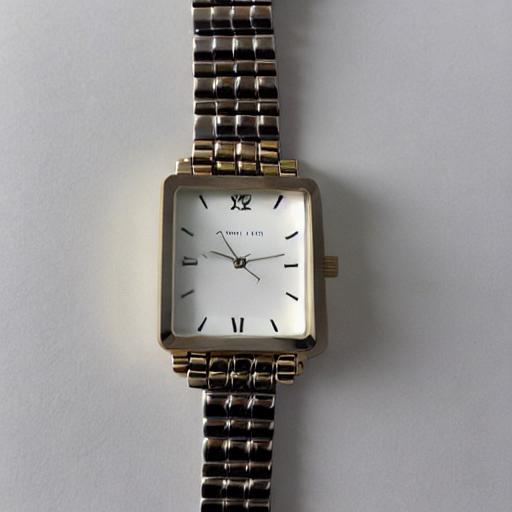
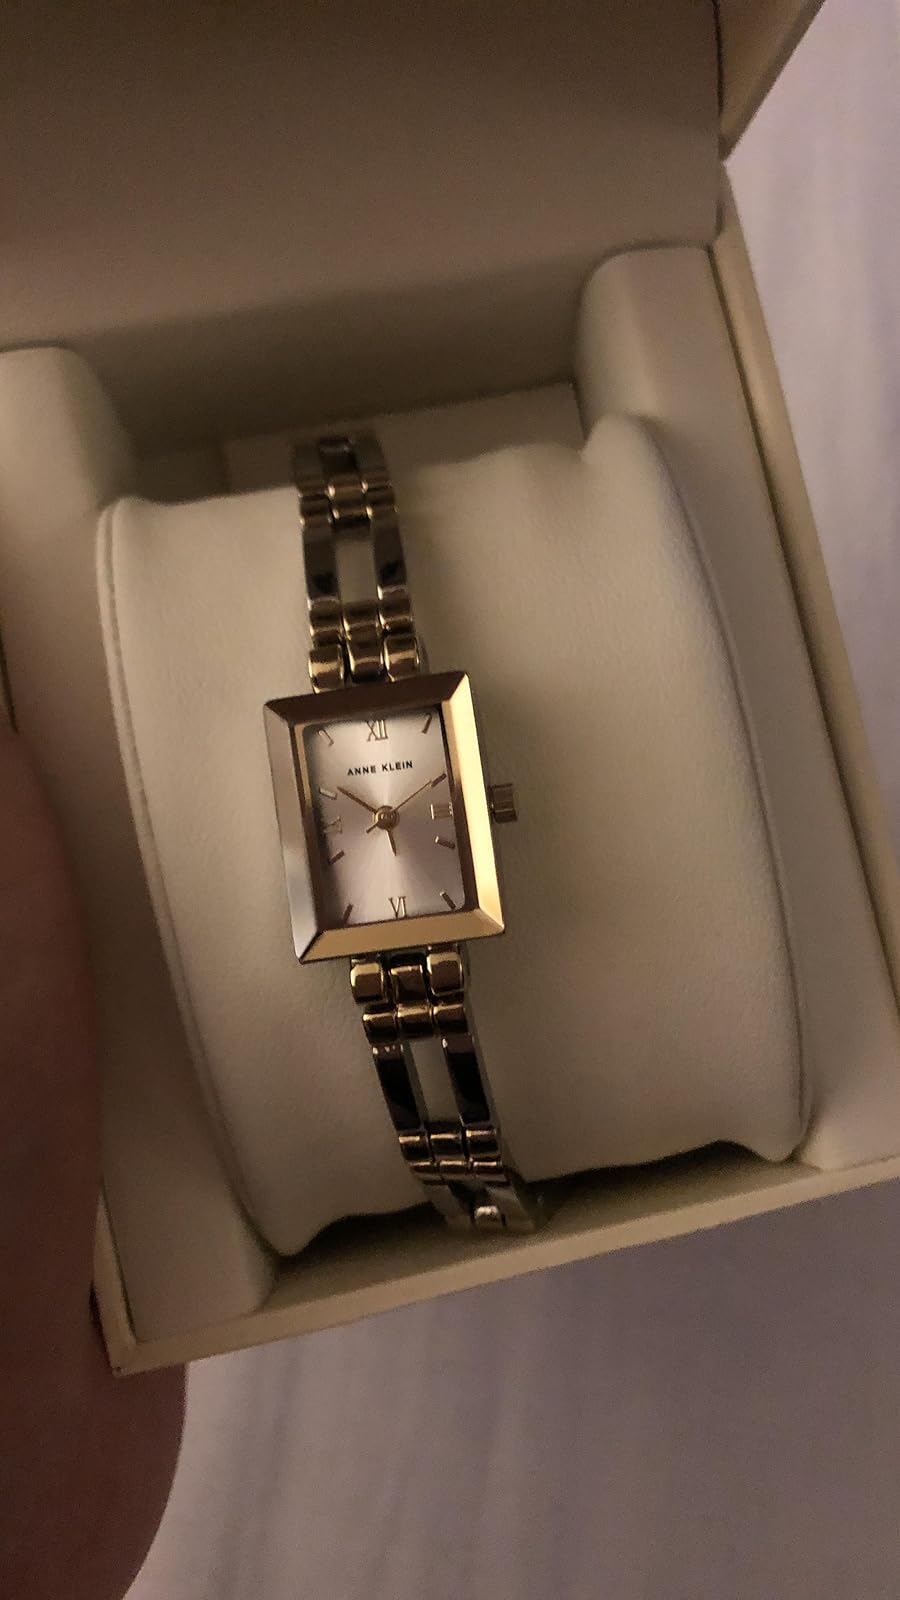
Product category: accessories_watch
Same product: no